Harricana River

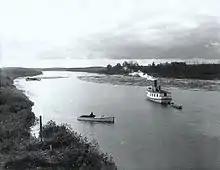
Log driving on the Harricana at Amos, circa 1916.

As a tributary of the James Bay, and thus of the Hudson Bay, the Harricana River and its basin were part of Rupert's Land, "de facto" property of the Hudson's Bay Company by exclusive charter of 1670. But not until 1801, Alexander MacKenzie mapped the entire route of the river for the first time and identified it by name Harricanaw. In 1835, the map of Bradford called it Harricana. The Rupert's Land Act 1868 transferred the river and its basin to Canada and was officially annexed to the Province of Quebec in 1898. Thereafter colonization and settlement on the upper Harricana began in earnest.